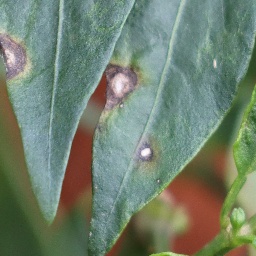
Label: cercospora